Echinococcus multilocularis

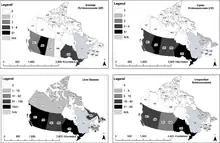
Epidemiology of "Echinococcus multilocularis" in Canada

The incidence of human infestation with "E. multilocularis" and disease is increasing in urban areas, as wild foxes (an important reservoir species of the sylvatic cycle) are migrating to urban and suburban areas and gaining closer contact with human populations. Also, restocking fox enclosures for fox hunting with infected animals spreads the disease. Children, health care workers and domestic animals are at risk of ingesting the eggs after coming into contact with the feces of infected wild foxes. Even with the improvement of health in developed/industrialized countries, the prevalence of alveolar echinococcosis (AE) did not decrease. On the contrary, incidents of AE have now also been registered in eastern European countries and sporadic incidences in other European countries.